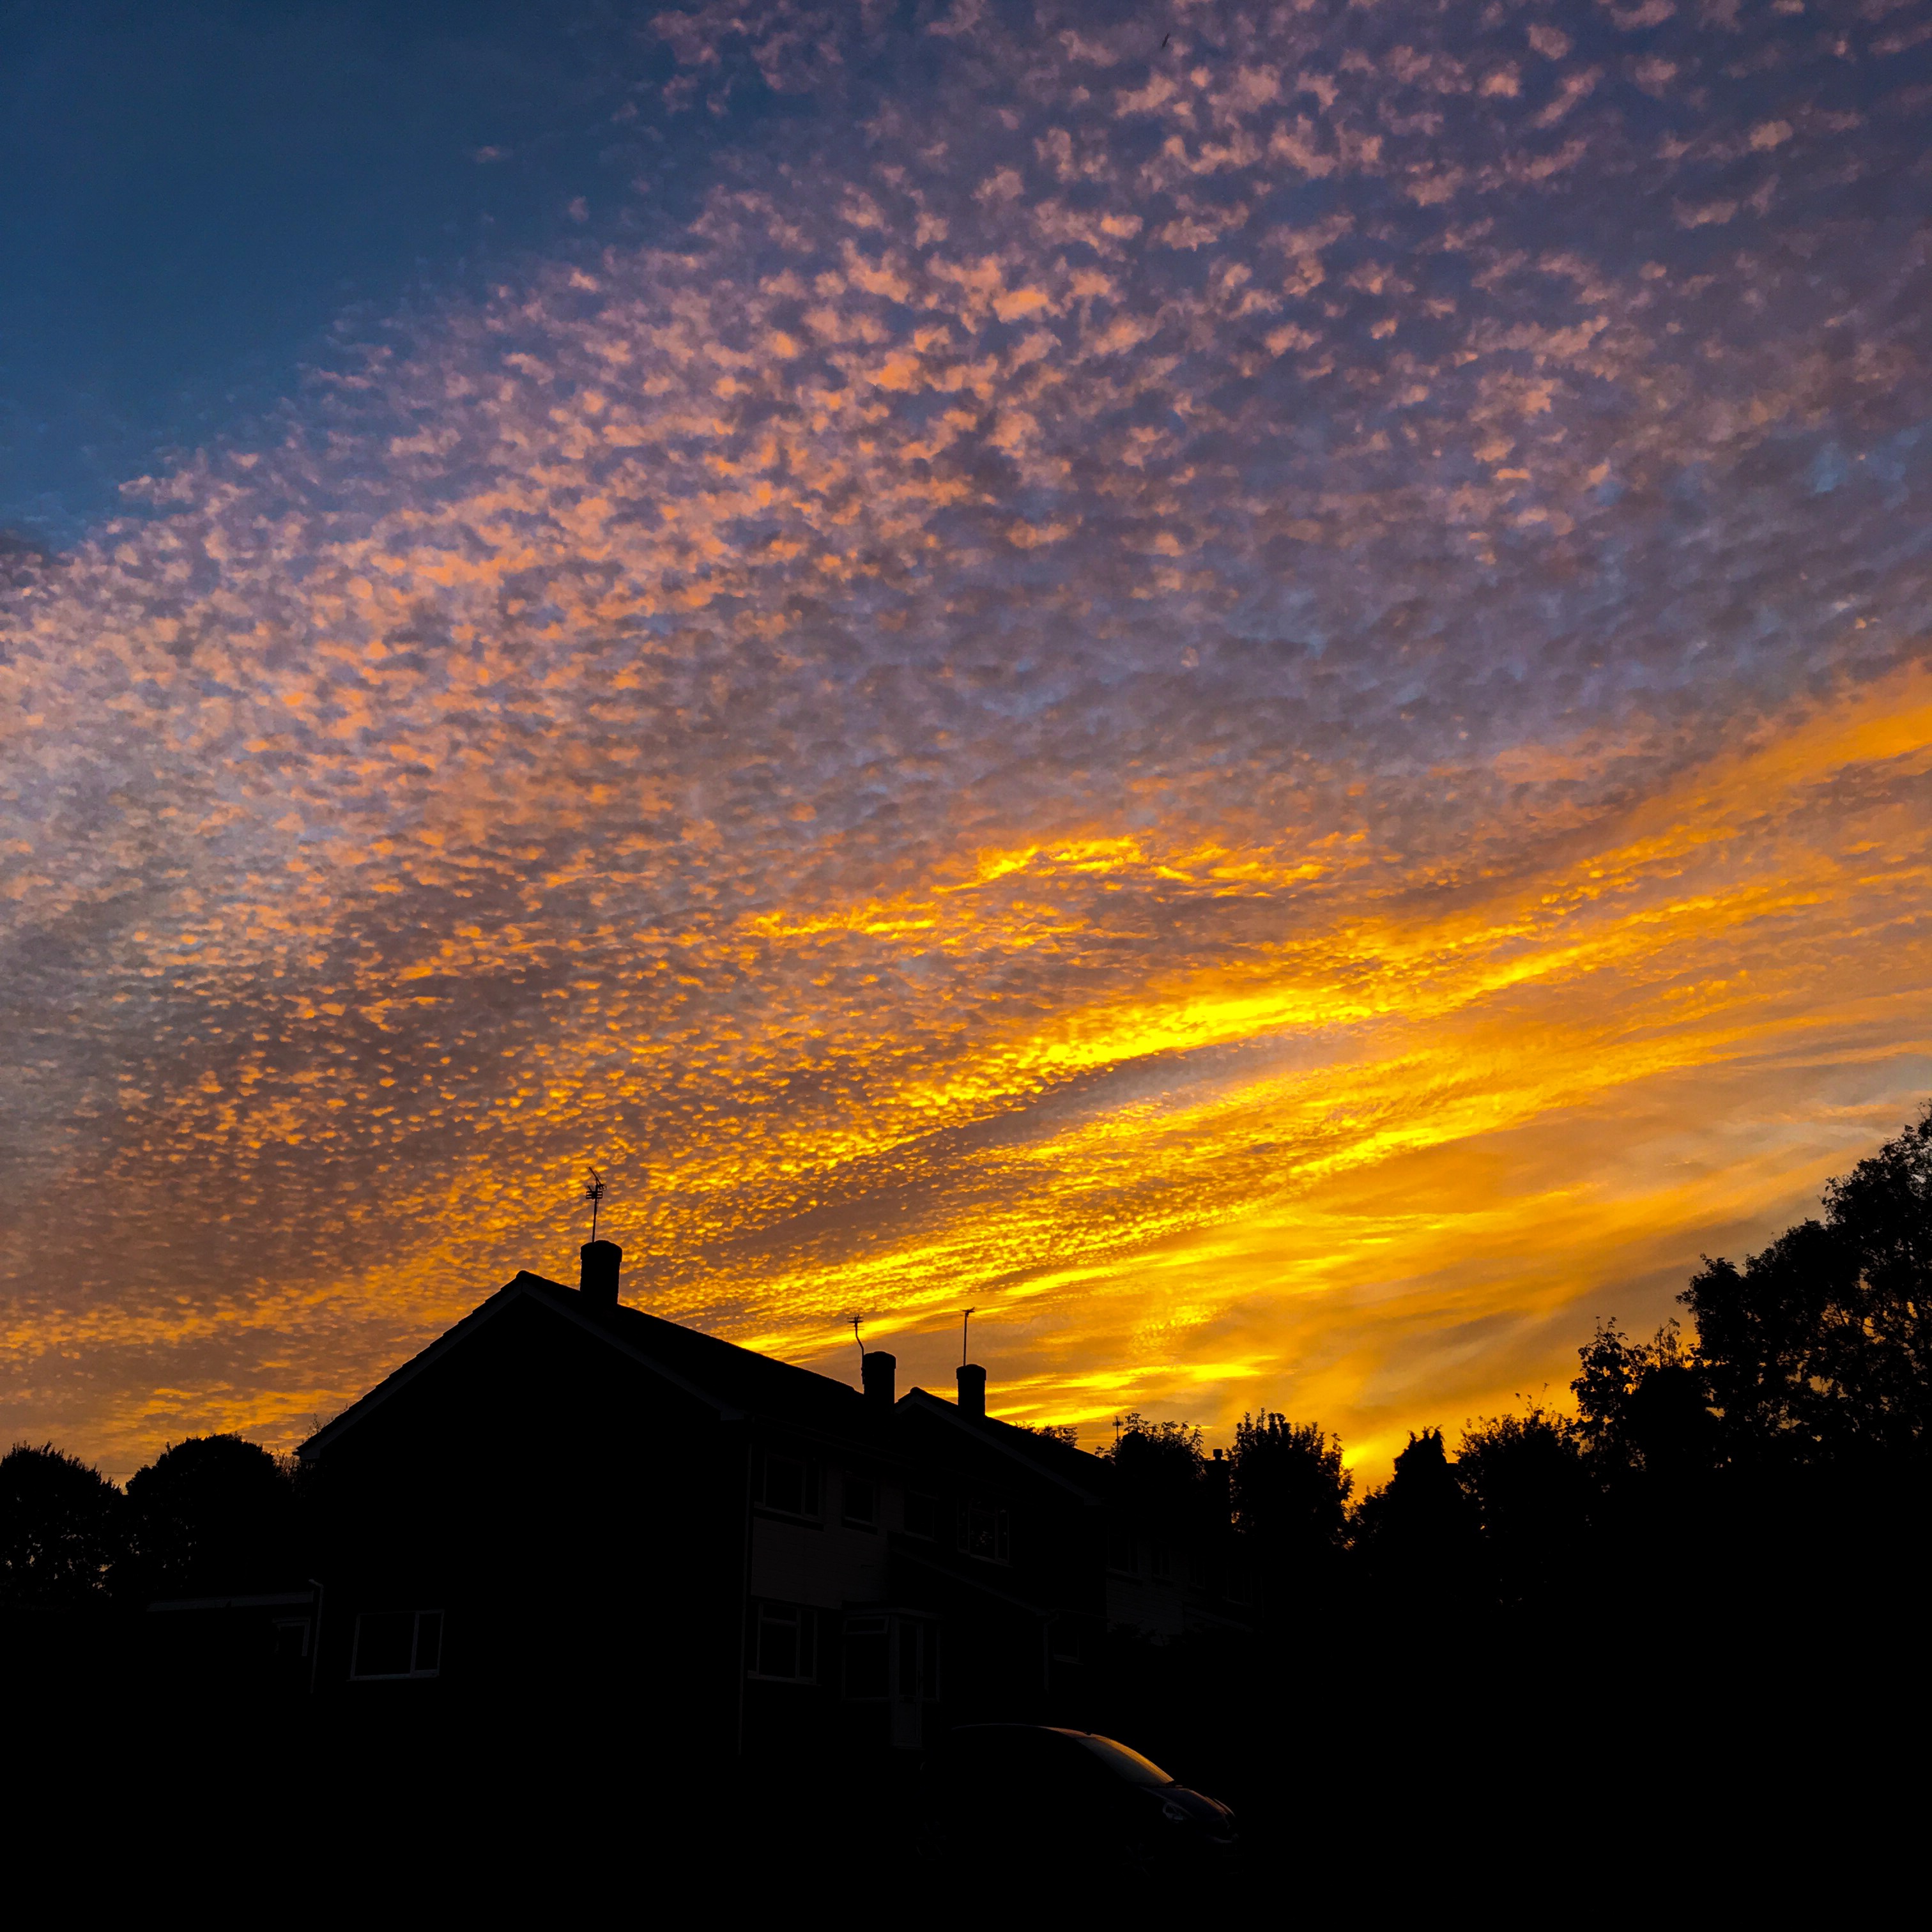
horizon, cloud, sky, sun, sunrise, sunset, sunlight, morning, dawn, atmosphere, dusk, evening, afterglow, red sky at morning